Pocket watch

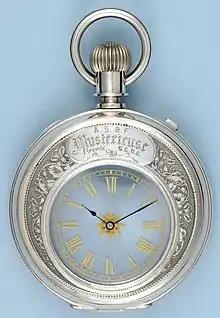
A so-called "mystery watch" with a transparent dial, , Musée d'Horlogerie of Le Locle, Switzerland. It is the first transparent watch.

Watch manufacture was becoming streamlined; the Japy family of Schaffhausen, Switzerland, led the way in this, and soon afterwards the newborn American watch industry developed much new machinery, so that by 1865 the American Watch Company (afterwards known as Waltham) could turn out more than 50,000 reliable watches each year. This development drove the Swiss out of their dominating position at the cheaper end of the market, compelling them to raise the quality of their products and establish themselves as the leaders in precision and accuracy instead.